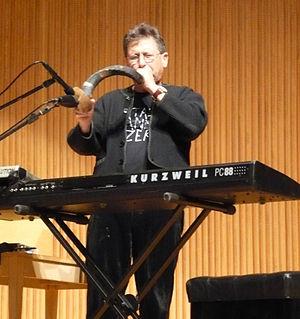
Kurzweil Music Systems est une société fondée dans les années 1970 par Raymond Kurzweil. Kurzweil fabrique des synthétiseurs, des pianos numériques de salon, des effets de studio d'enregistrement.